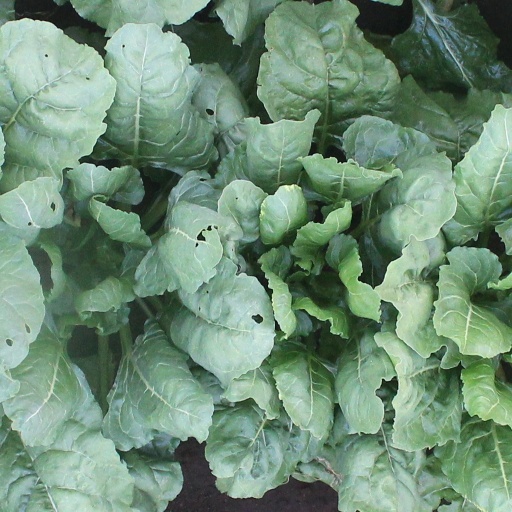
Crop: sugar beet